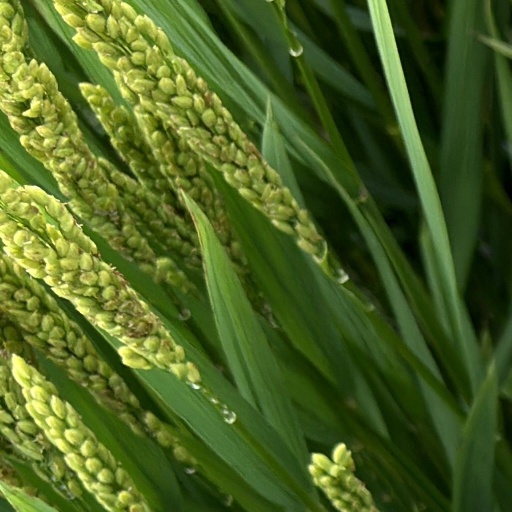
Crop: rice